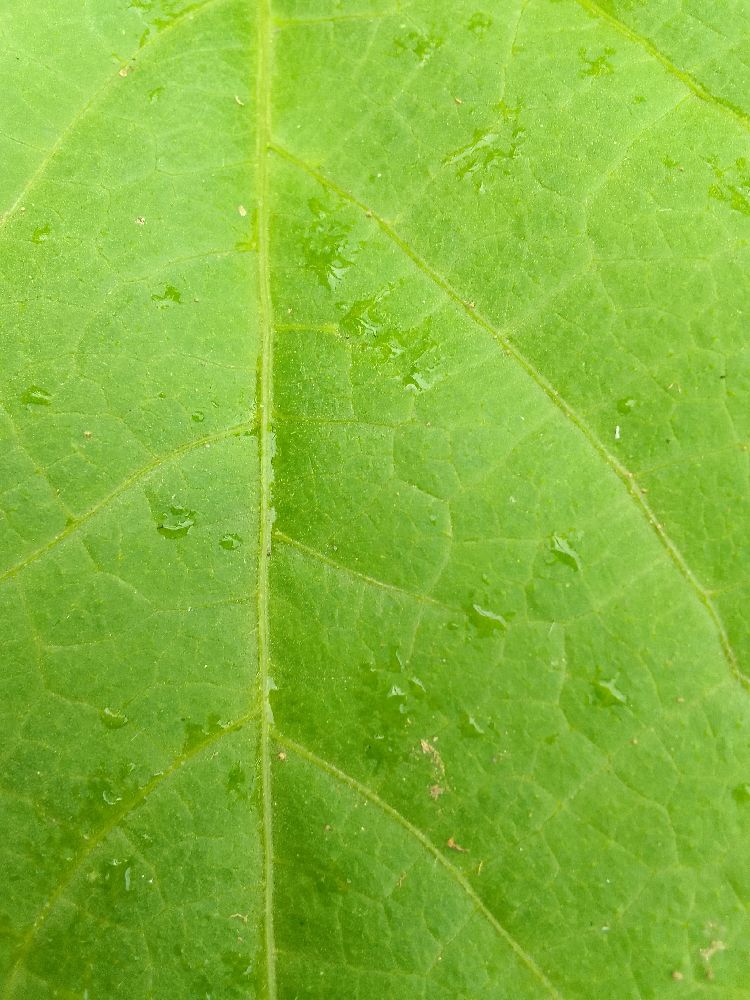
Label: healthy